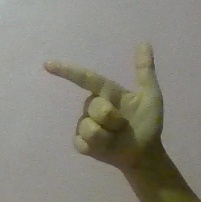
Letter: yaa